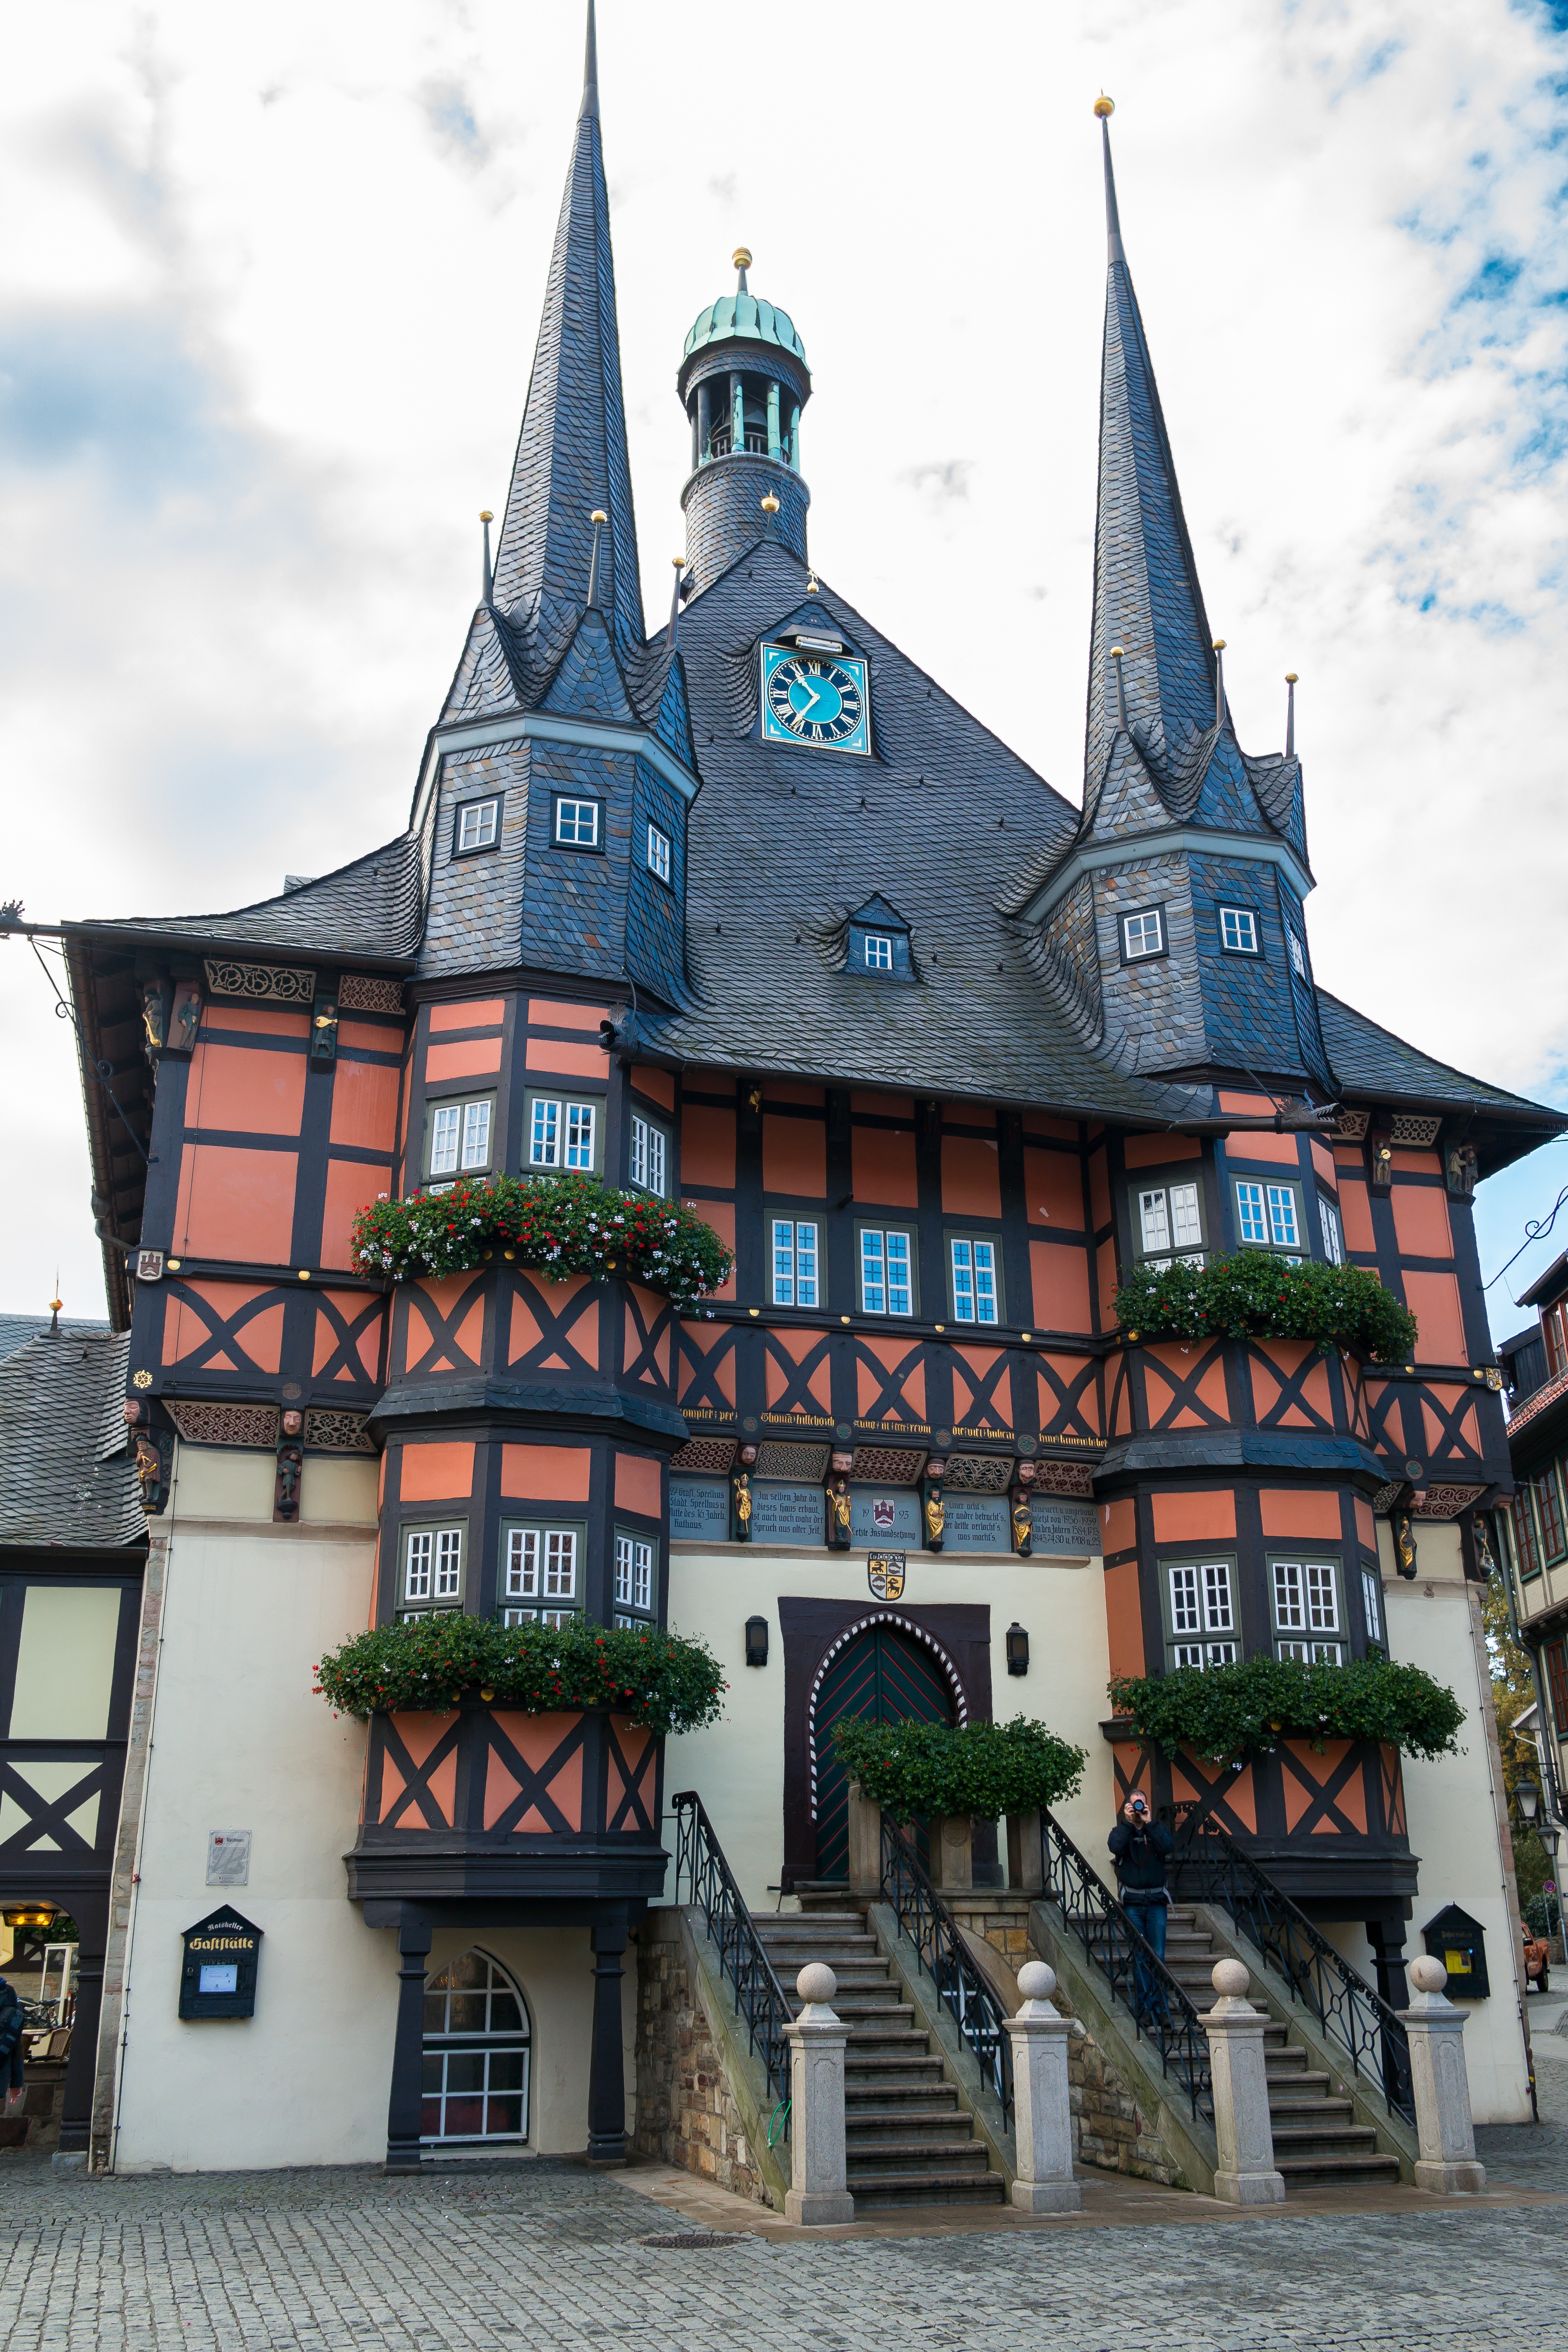
architecture, house, town, building, vacation, tower, romantic, landmark, facade, tourism, places of interest, old town, germany, historically, resin, wernigerode, town hall, fachwerkhaus, truss, tours